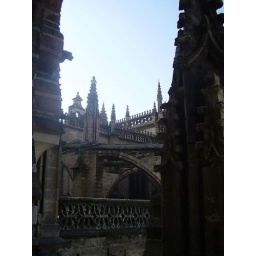
This is out another window in the tower going up the tower. Love the architecture.